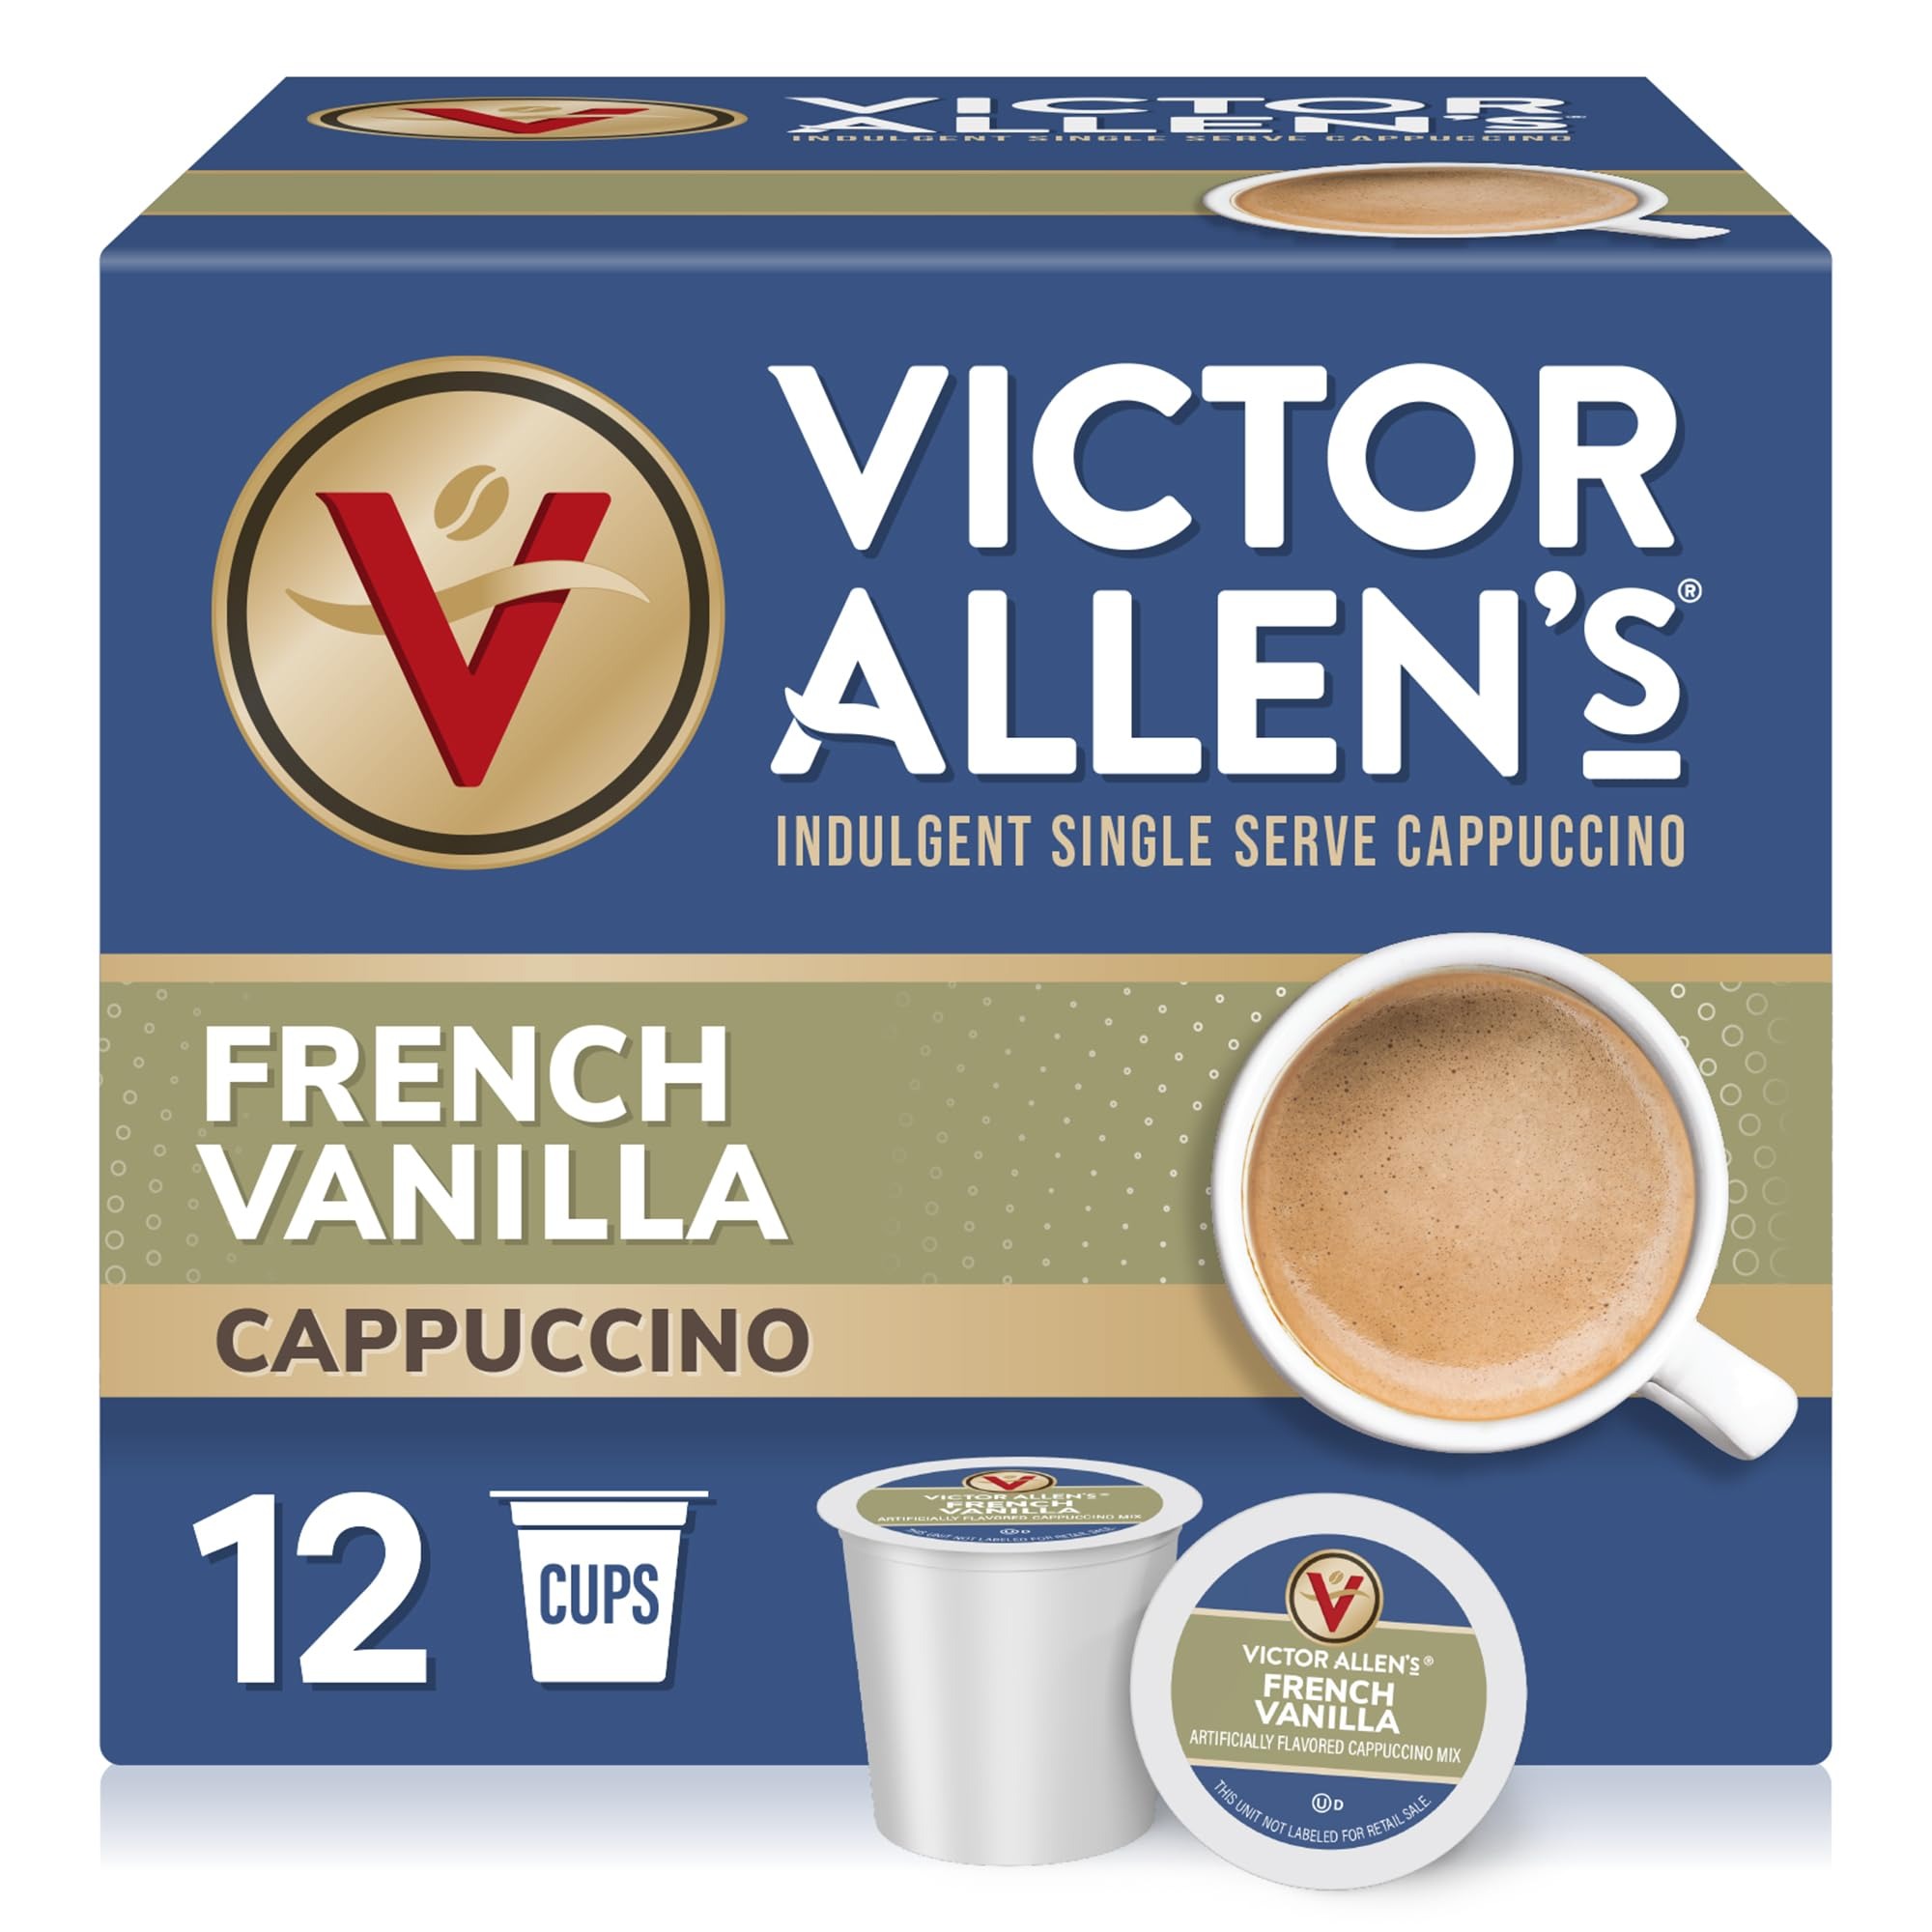
Item Name: Victor Allen's Coffee French Vanilla Cappuccino, 12 Count, Single Serve Coffee Pods for Keurig K-Cup Brewers
Bullet Point 1: Contains 6 boxes of 12 pods of Victor Allen's French Vanilla Cappuccino Single Serve Pods (72 pods total)
Bullet Point 2: Enjoy the delightful taste of sweet and creamy vanilla flavors in every soothing sip.
Bullet Point 3: Victor Allen’s Coffee offers a wide selection of coffee choices from light, medium and dark roasts to everyday and seasonal flavors, in bagged, single serve and ready to drink.
Bullet Point 4: Brand Story: Since 1979 Victor Allen has been proud to bring you high quality, roaster fresh perfection. We source 100% Arabica beans from all over the world and use precision roasting techniques to guarantee the very best coffee
Bullet Point 5: This product is 100% Gluten Free, Non-GMO and certified Kosher-OU-D (Dairy).
Bullet Point 6: Brewing recommendations: Load your single serve cup into your brewer, select the 8 fl oz setting on your brewer for best taste, press brew. To prevent dripping upon completion of brewing carefully tilt the single serve cup upon removal from your single serve coffee brewer. Enjoy!
Bullet Point 7: For use in all single serve coffee makers, including Keurig 2.0 single serve coffee pods for Keurig K-Cup brewers. Keurig is a registered trademark of Keurig Green Mountain, Inc.
Bullet Point 8: Ingredients: Corn Syrup Solids, Sugar, Coconut Oil, Instance Coffee, Salt, Maltodextrin, Sodium, Caseinate, Cocoa (processed with alkali), Dipotassium Phosphate, Natural and Artificial Flavor, Caramel Color, Silicon Dioxide, Mono- and Diglycerides, Sucralose, Cellulose Gum. CONTAINS: MILK.
Bullet Point 9: Caffeine Content: Cappuccinos range from 15-25mgs per serving
Value: 12.0
Unit: Count

Price: 38.99